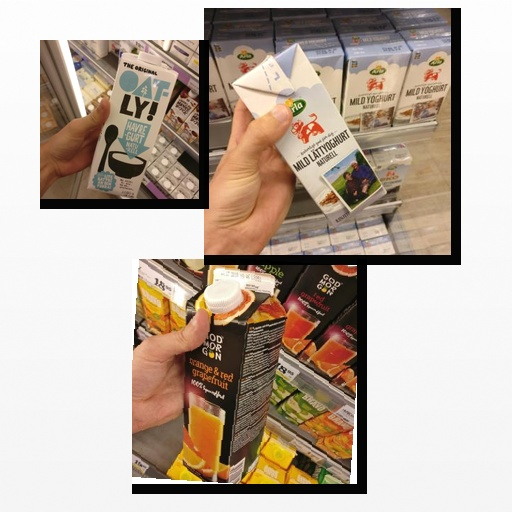
Food items: oat_yogurt, natural_low_fat_yogurt, orange_red_grapefruit_juice